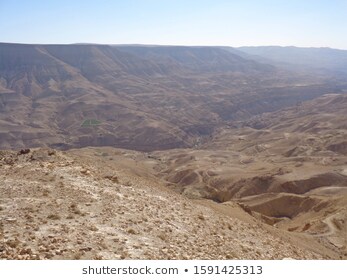
Soil type: Alluvial soil